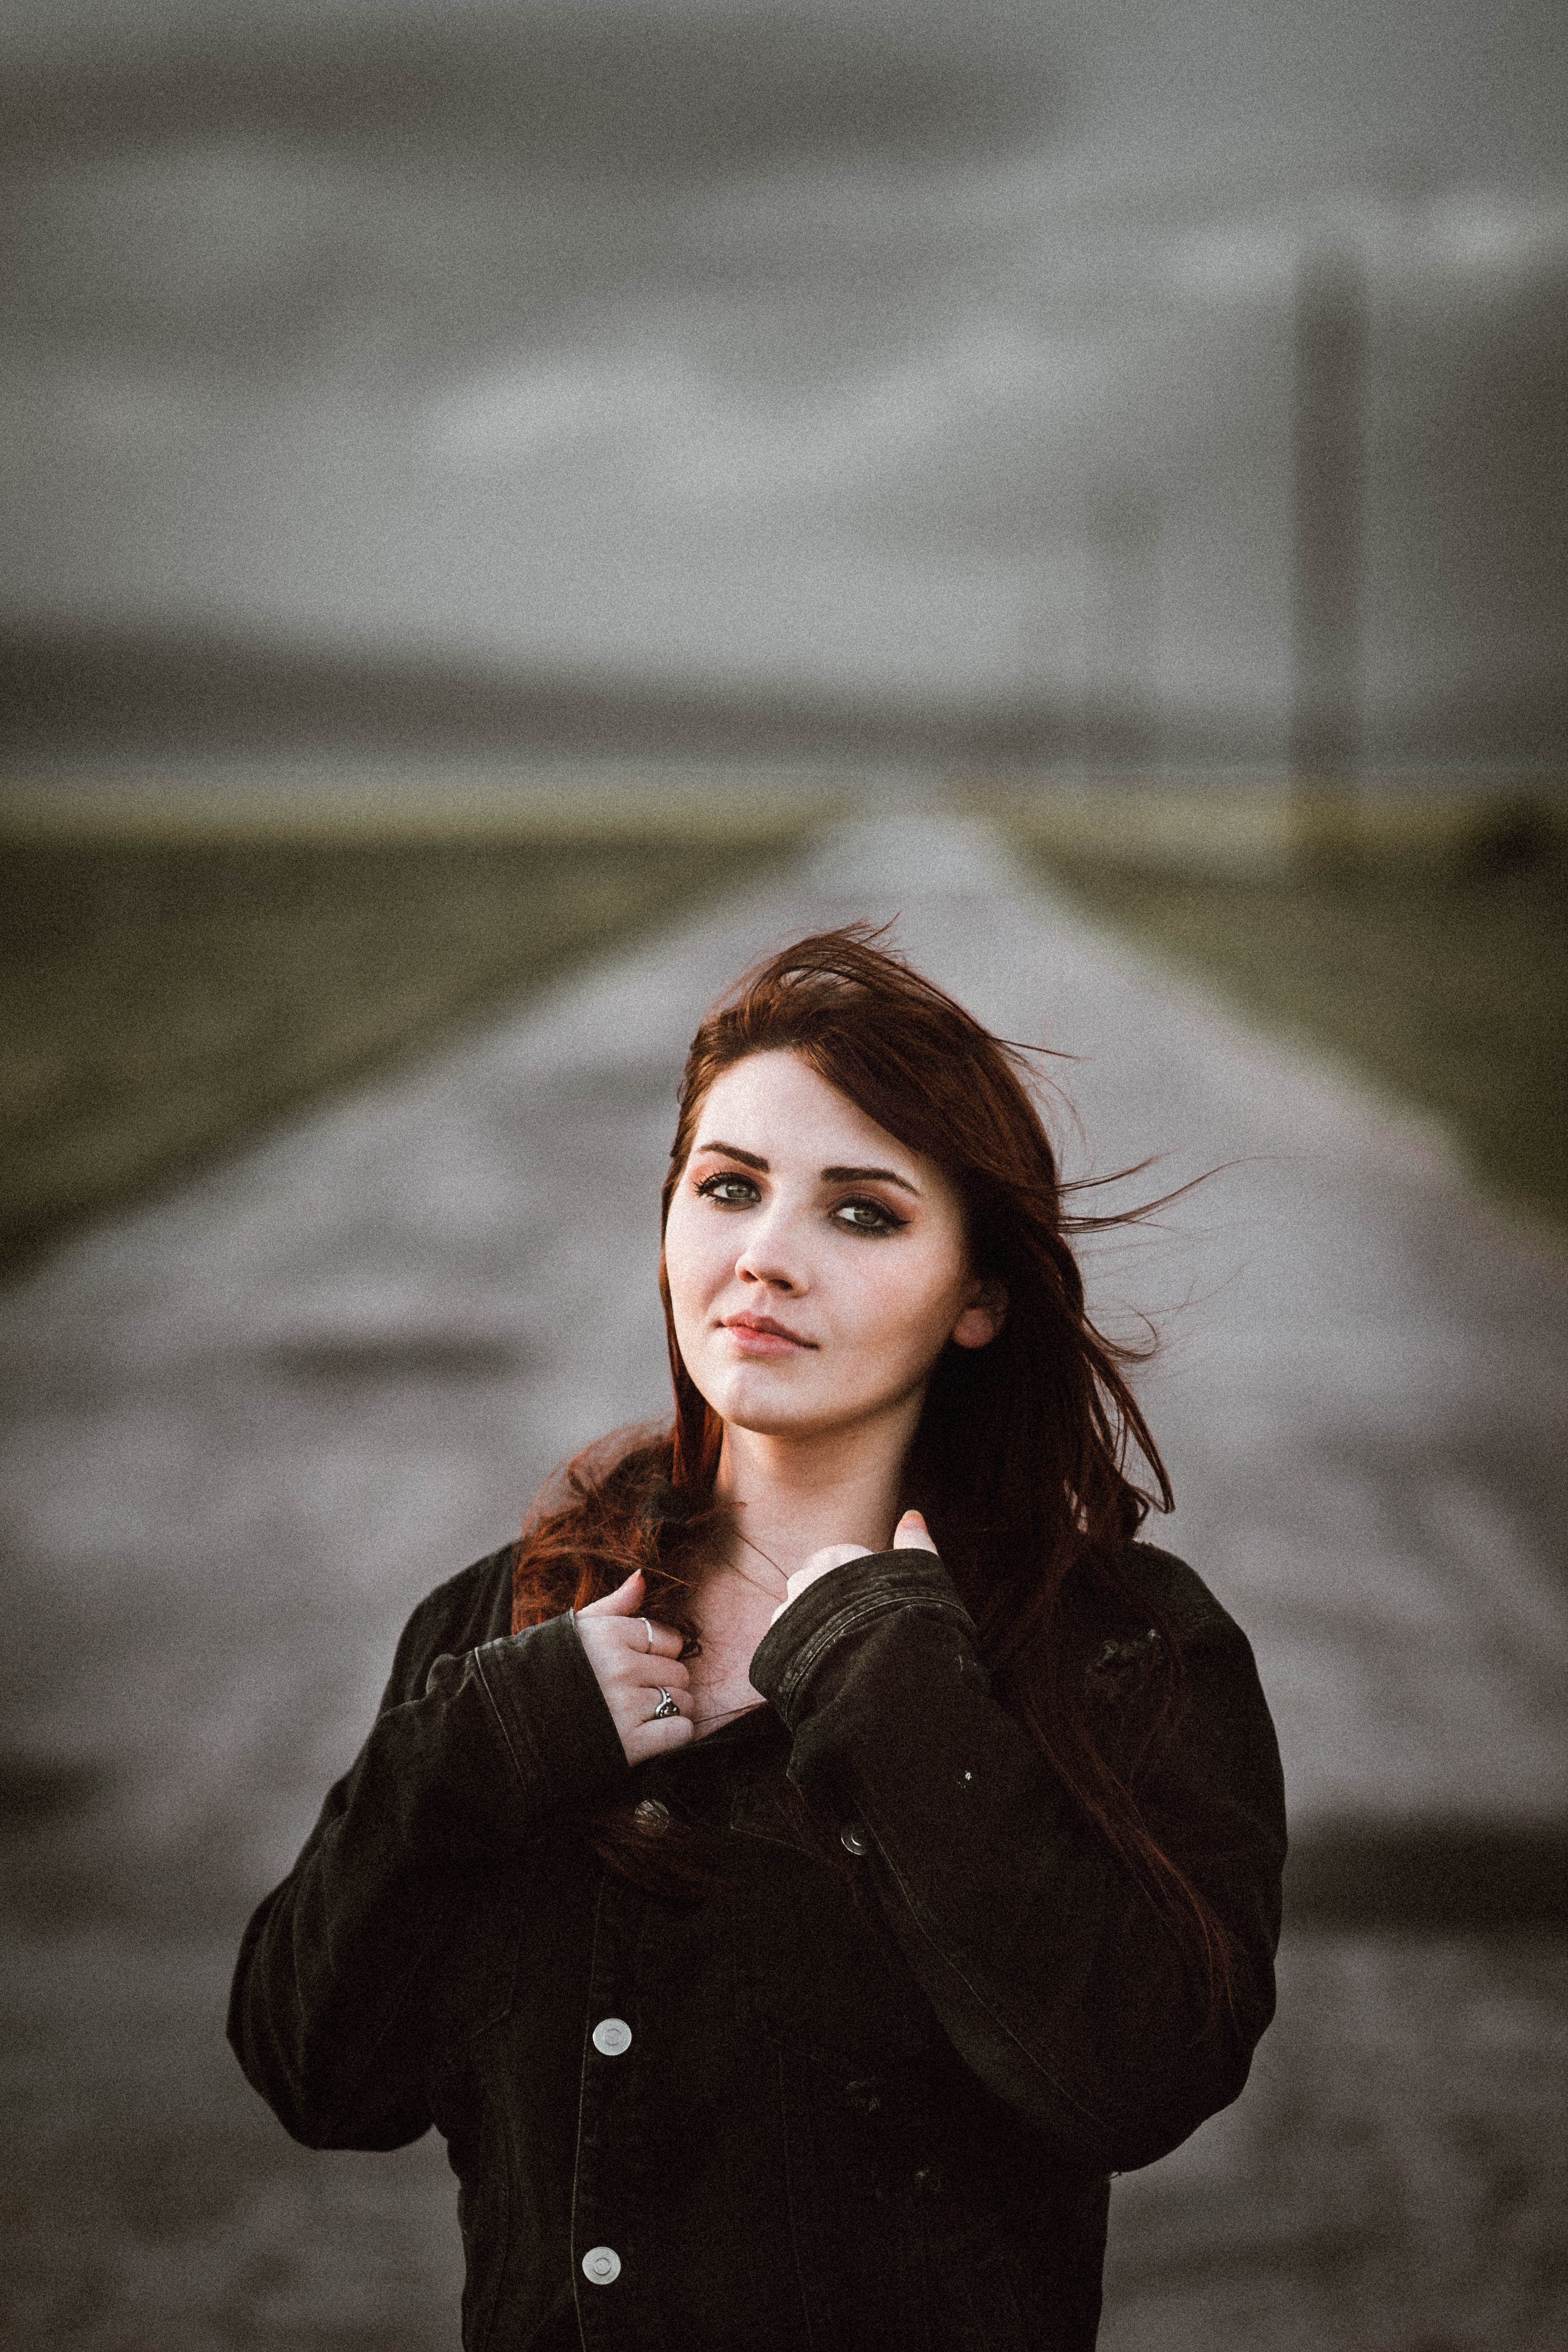
person, girl, woman, photography, female, brunette, portrait, model, sitting, fashion, black, lady, facial expression, smile, caucasian, dress, eye, photograph, skin, beauty, emotion, photo shoot, portrait photography, human positions